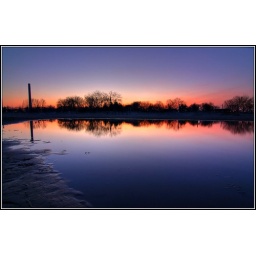
Taken at a beach by lake Ontario. A small puddle of water on the beach creates a great reflection of the barreb trees.